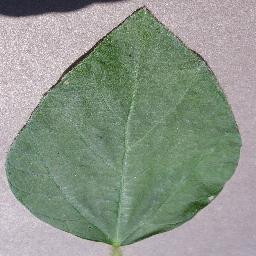
Label: Soybean___healthy